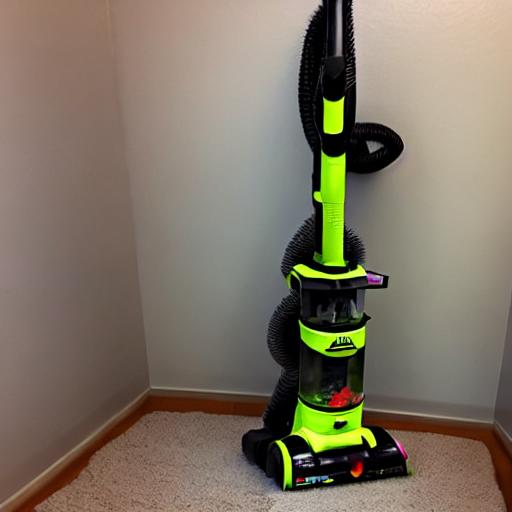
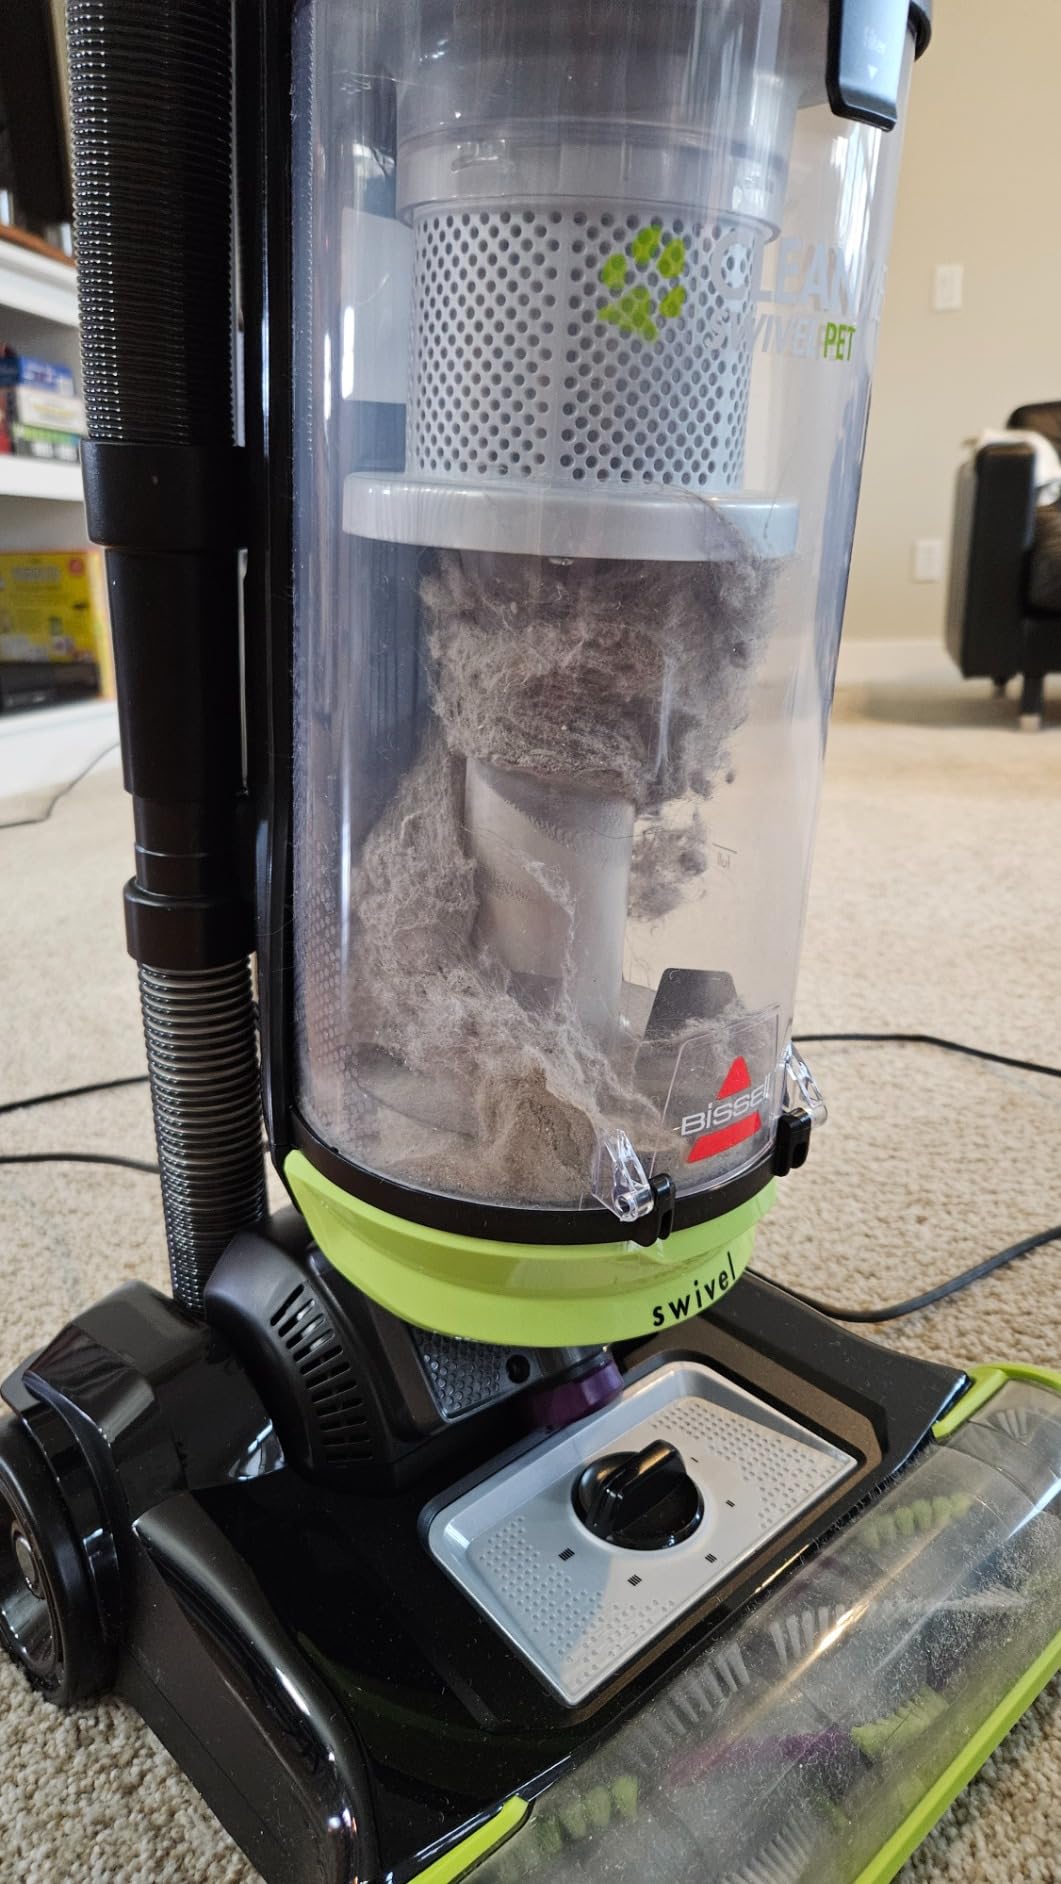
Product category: items_vacuum
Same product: no